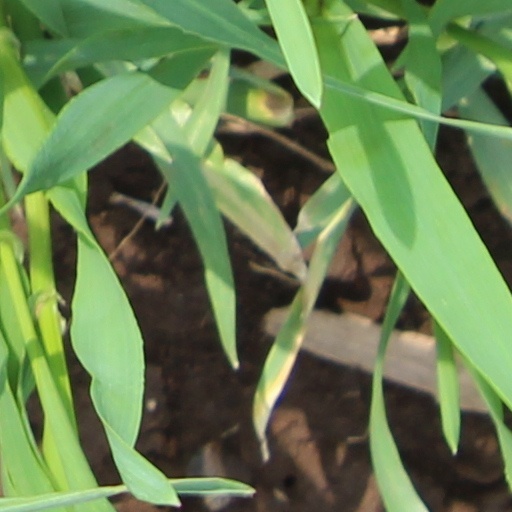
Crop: wheat